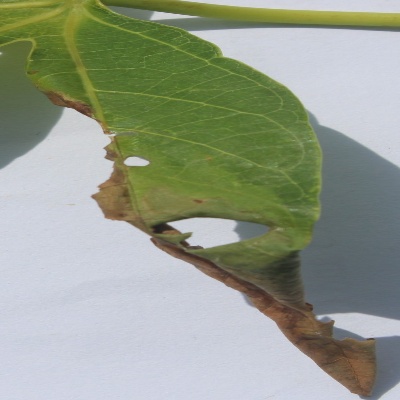
Crop: Cassava
Condition: bacterial blight